Jainism in Rajasthan

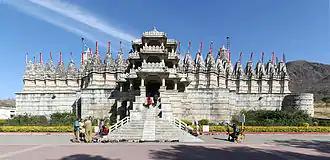

Rajasthan, a state in western India, has had a close historical connection with Jainism. Southwestern Rajasthan was the main centre for Śvetāmbara Jainism. Major Digambara centres are in the northern and eastern parts of Rajasthan. Central and Northern Rajasthan are the main centres for the Terapanth sect of Śvetāmbara Jainism.